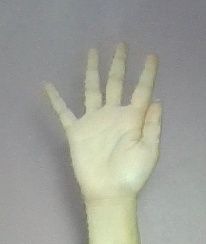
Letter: sheen